Hybrid integrated circuit

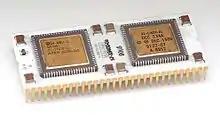
DEC J-11 microprocessor using a hybrid PCB

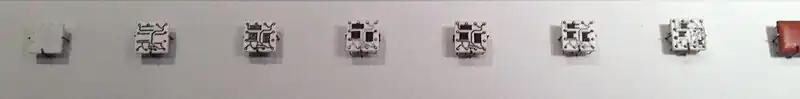
Steps in manufacturing Solid Logic Technology hybrid wafers used in the IBM System/360 and other IBM computers of the mid-1960s. The process starts with a blank ceramic wafer 1/2 inch square. Circuits are laid down first, followed by resistive material. The circuits are metalized and the resistors trimmed to the desired value. Then discrete transistors and diodes are added and the package encapsulated. Display at the Computer History Museum.

Thin film technology was also employed in the 1960s. Ultra Electronics manufactured circuits using a silica glass substrate. A film of tantalum was deposited by sputtering followed by a layer of gold by evaporation. The gold layer was first etched following the application of a photoresist to form solder compatible connection pads. Resistive networks were formed, also by a photoresist and etching process. These were trimmed to a high precision by selective adonization of the film. Capacitors and semiconductors were in the form of LID (Leadless Inverted Devices) soldered to the surface by selectively heating the substrate from the underside. Completed circuits were potted in a diallyl phthalate resin. Several customized passive networks were made using these techniques as were some amplifiers and other specialized circuits. It is believed that some passive networks were used in the engine control units manufactured by Ultra Electronics for Concorde.